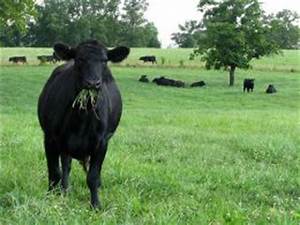
Label: cow